Stu Phillips (composer)

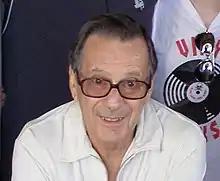
Phillips in 2007

Stuart Phillips (born September 9, 1929) is an American composer of film scores and television series theme music, conductor and record producer. He is best known for composing the theme tunes to the television series "McCloud", "Battlestar Galactica", and "Knight Rider".